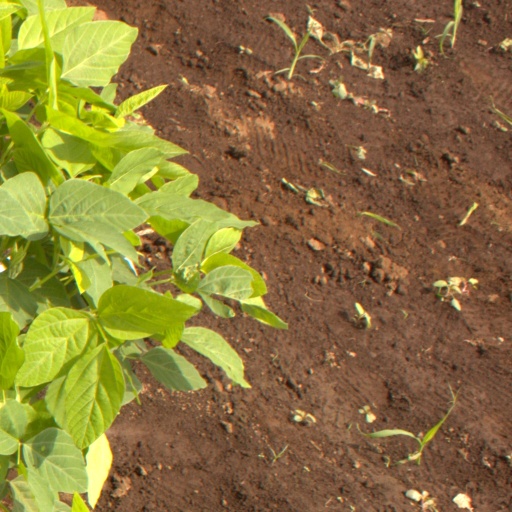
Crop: soybean